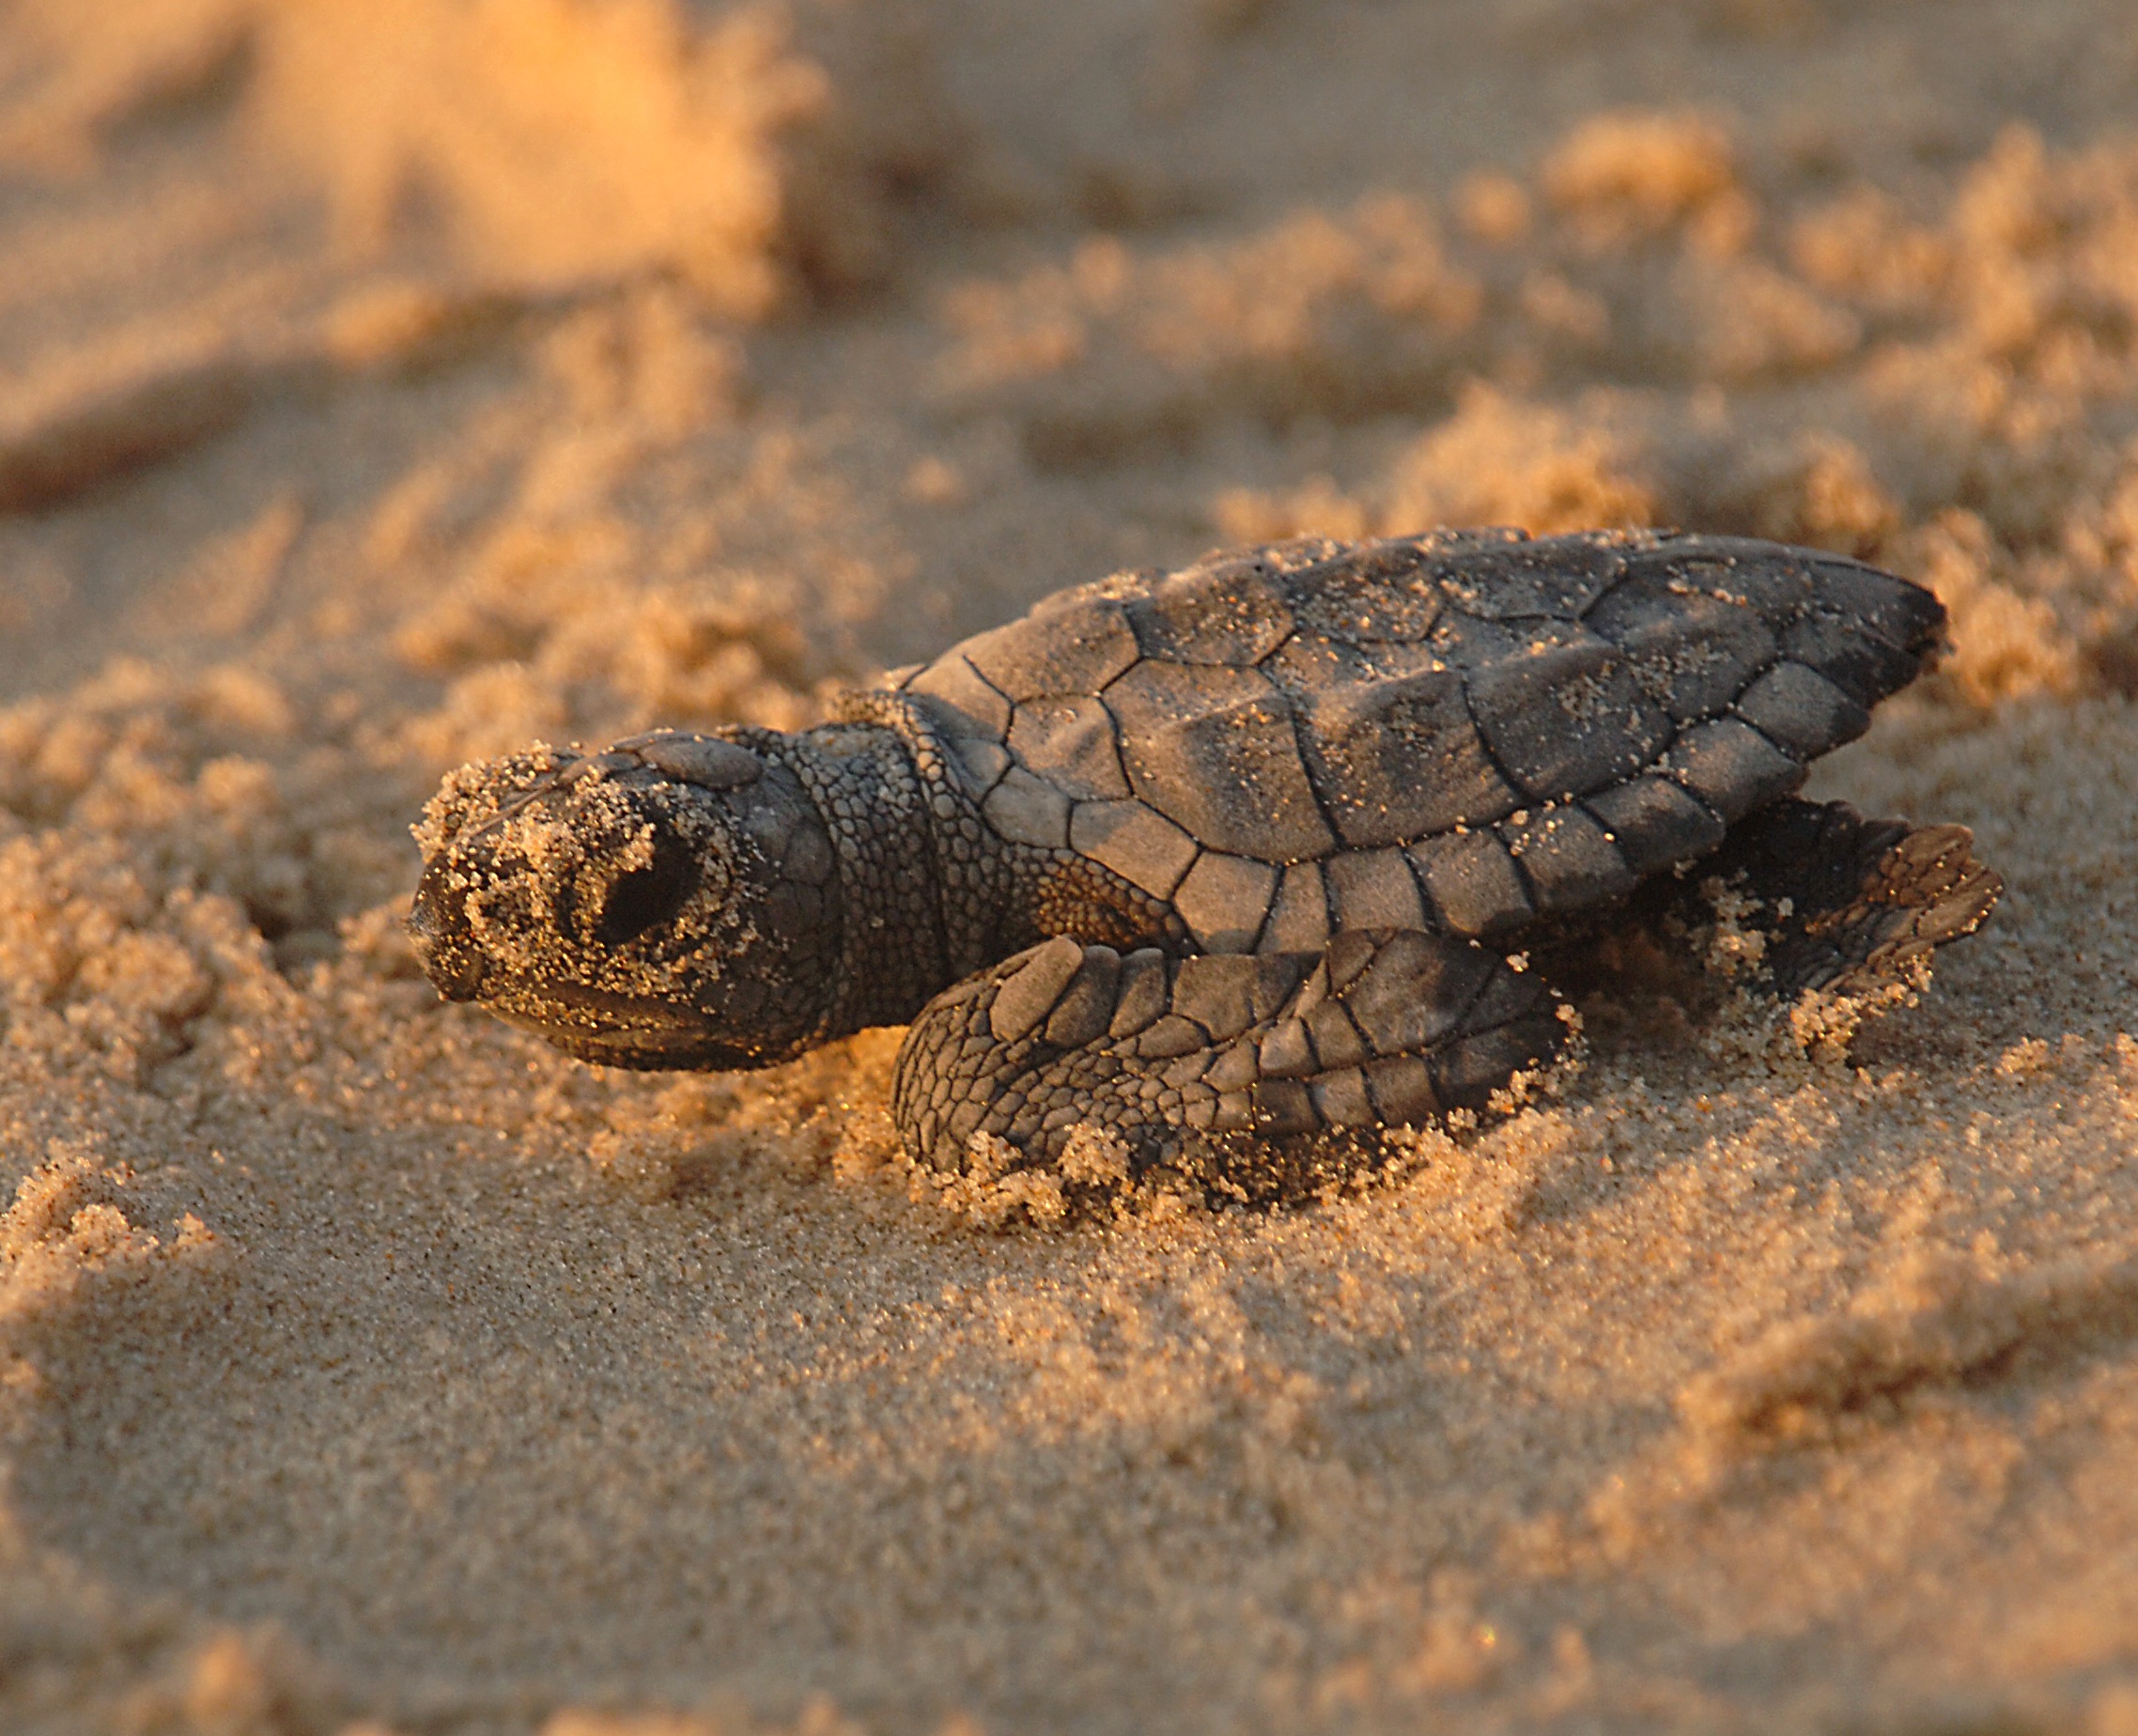
beach, sea, nature, sand, wildlife, wild, turtle, sea turtle, reptile, baby, fauna, shell, flipper, close up, hatchling, eggs, tortoise, vertebrate, new, nest, macro photography, hatched, loggerhead, emydidae, kemps ridley